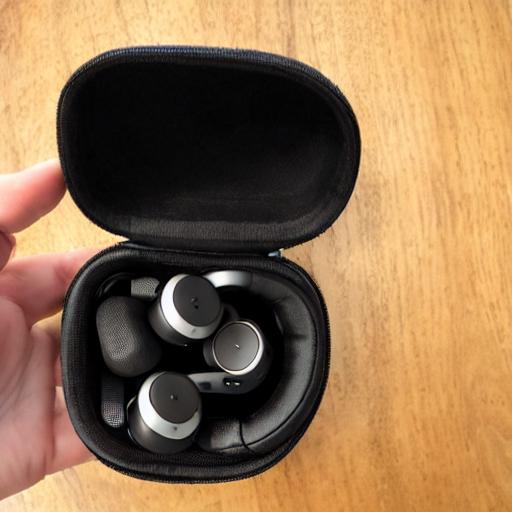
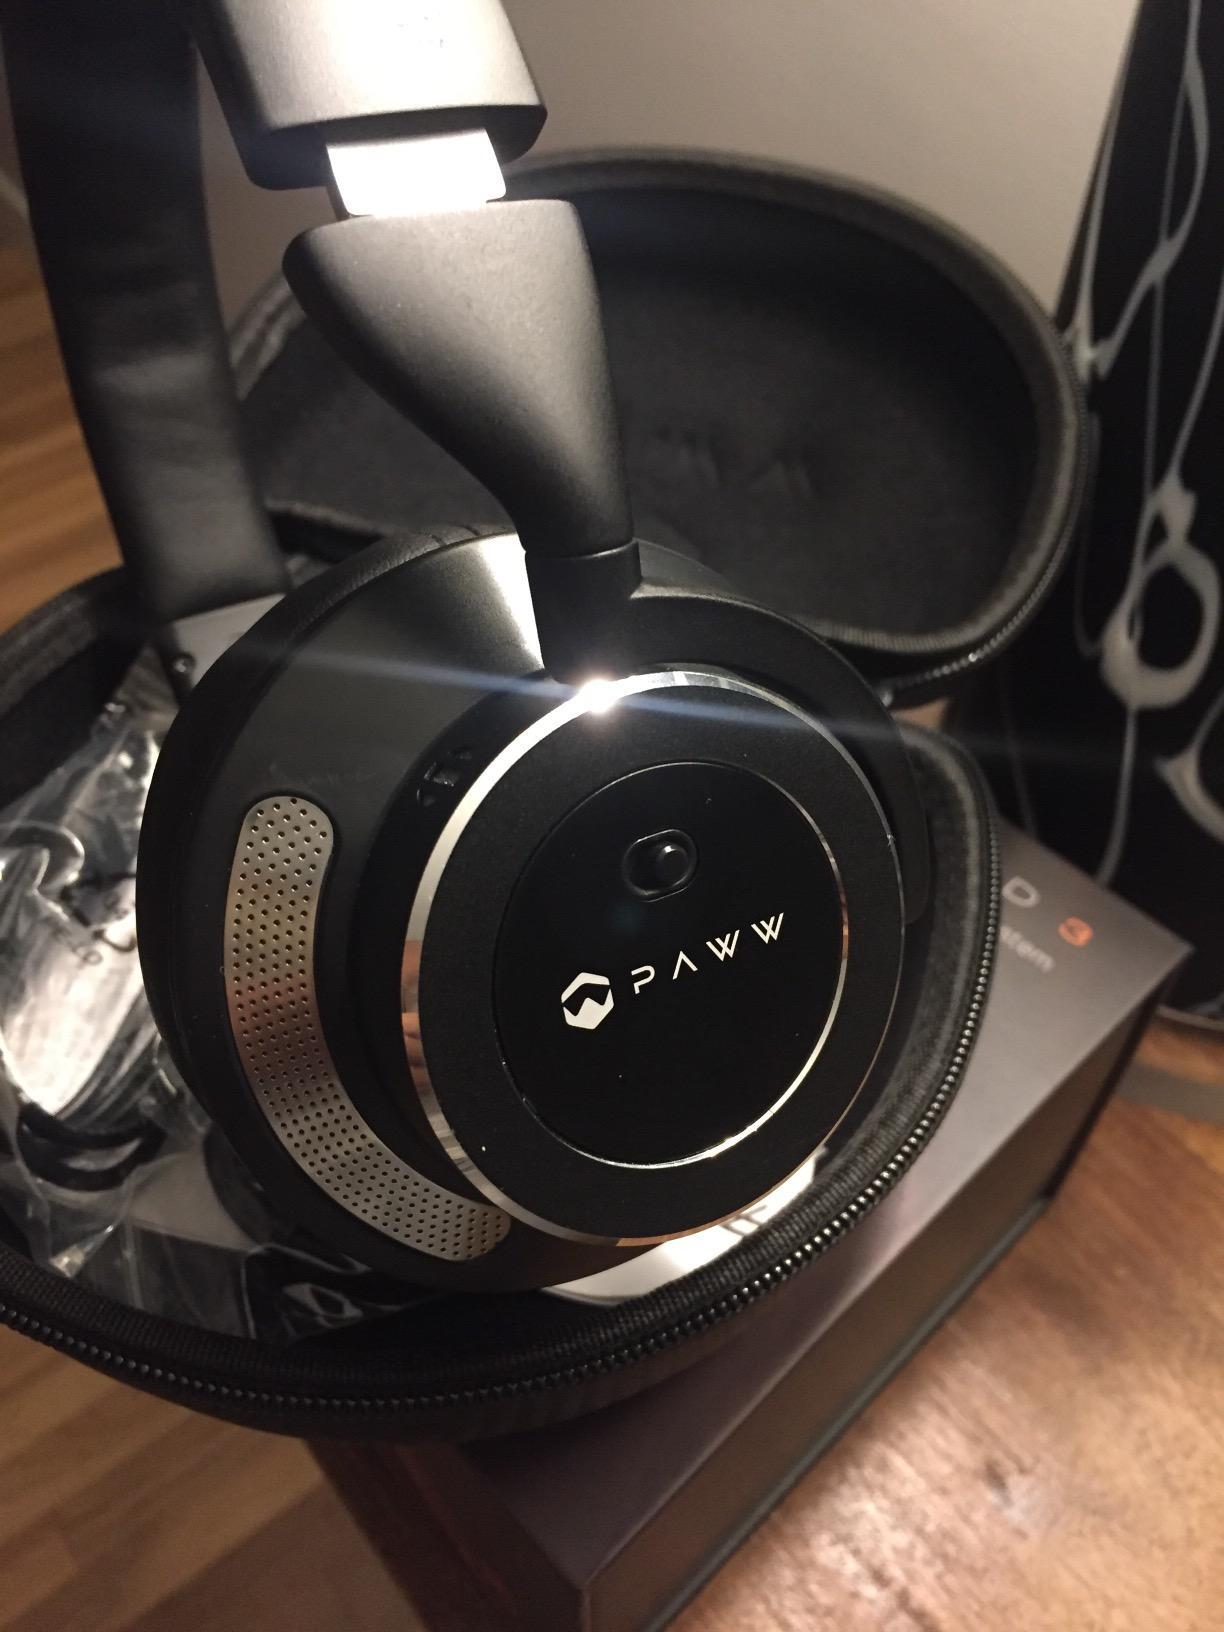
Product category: headphones
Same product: no